Troy Afenir

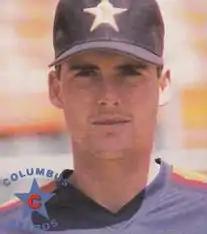
Afenir in 1988

Michael Troy Afenir (born September 21, 1963) is an American former Major League Baseball catcher. In his major league career, Afenir played for the Houston Astros in , the Oakland Athletics from to , and the Cincinnati Reds in .